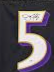
Number: 5